Alabama State Route 73

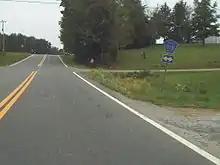
SR 73 northbound at CR 318

SR 73 begins at an intersection with SR 71 in the community of Higdon, heading north on a two-lane undivided road. The highway heads through rural areas of farms and woods with some homes, curving to the northwest. The highway heads north again as it crosses under several power lines radiating from the Widows Creek Power Plant along the Tennessee River. SR 73 continues northeast past homes and businesses in the Bryant area on top of Sand Mountain prior to going north through more forested areas with a few rural homes. The highway travels through a mix of farm and woodland before it turns east into forests. SR 73 makes a sharp curve north again to traverse Sand Mountain as it comes to the Tennessee state line. At this point, the road continues into Tennessee as SR 377, which ascends Sand Mountain to end at SR 156 in New Hope, TN, a town just east of South Pittsburg, TN.